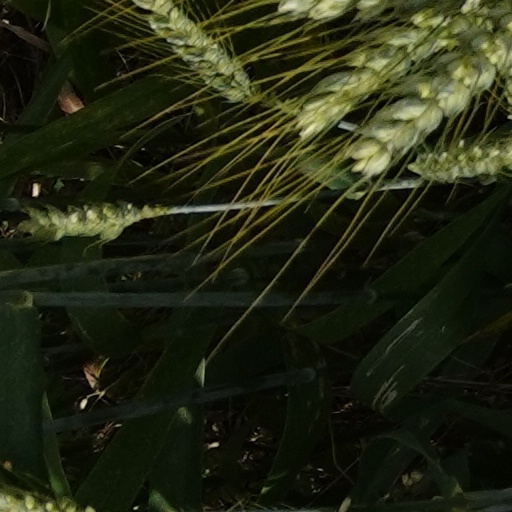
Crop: wheat